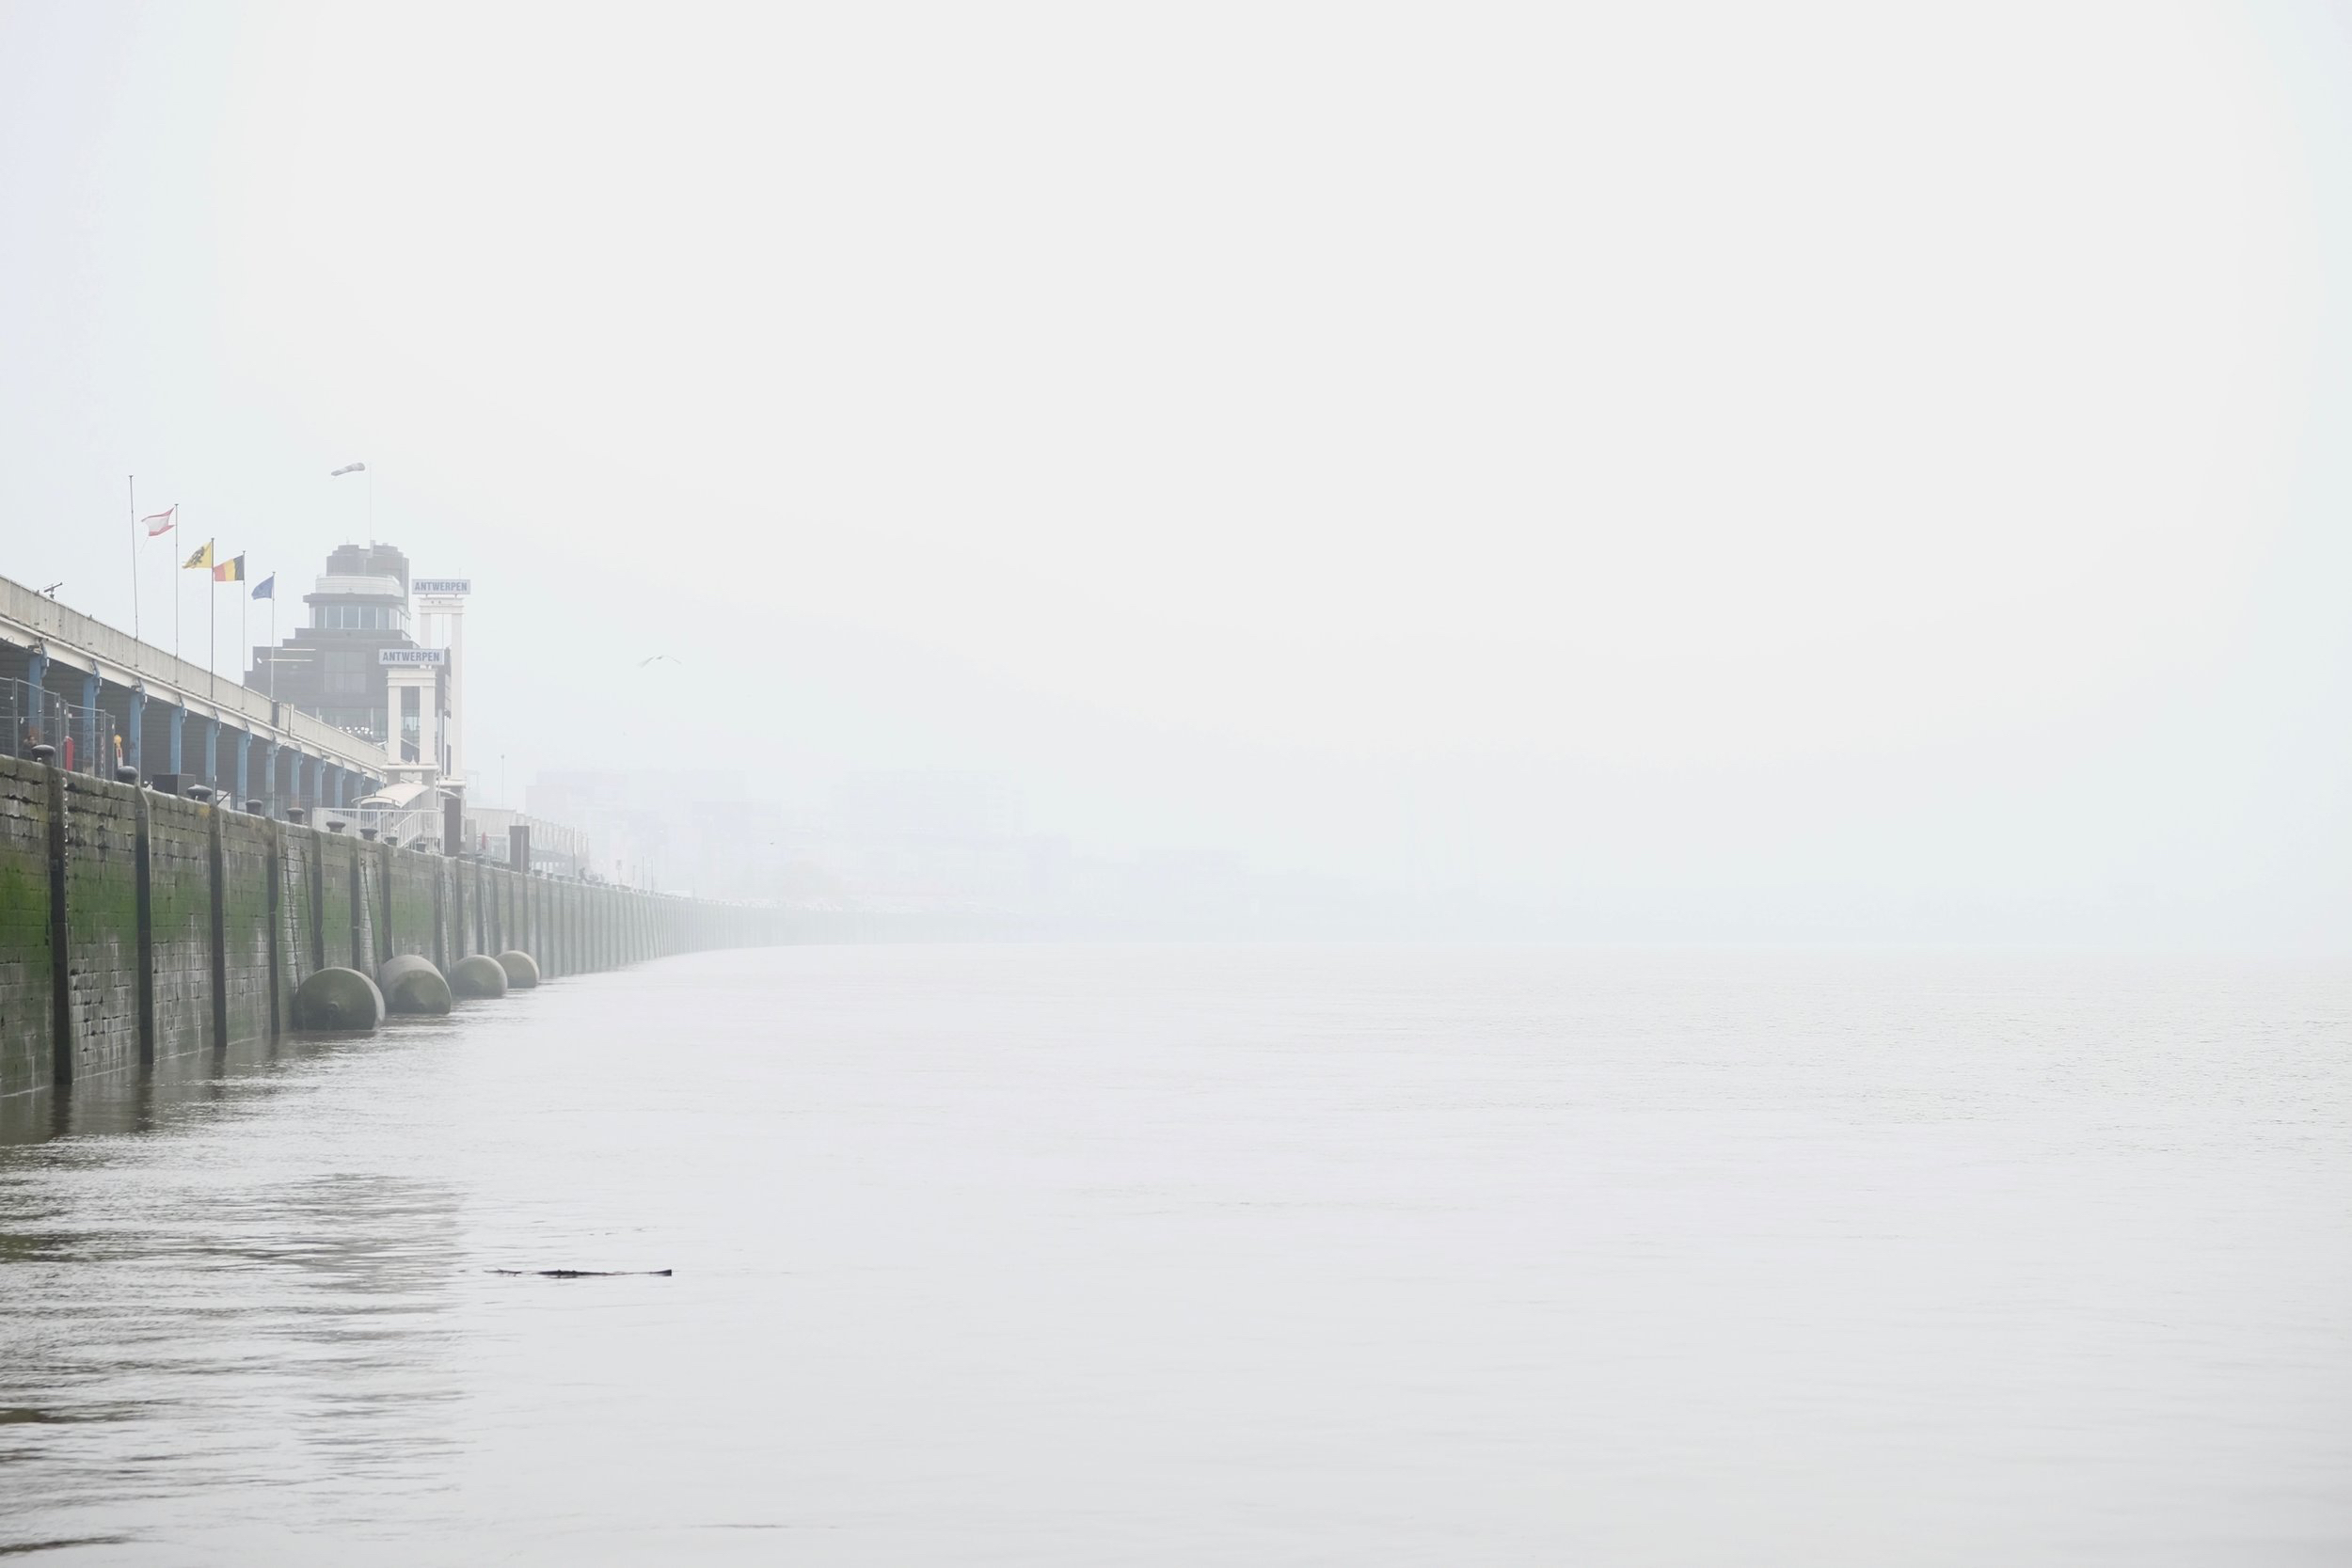
snow, fog, mist, morning, weather, haze, atmospheric phenomenon